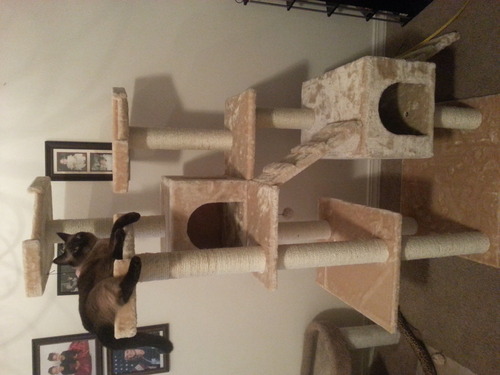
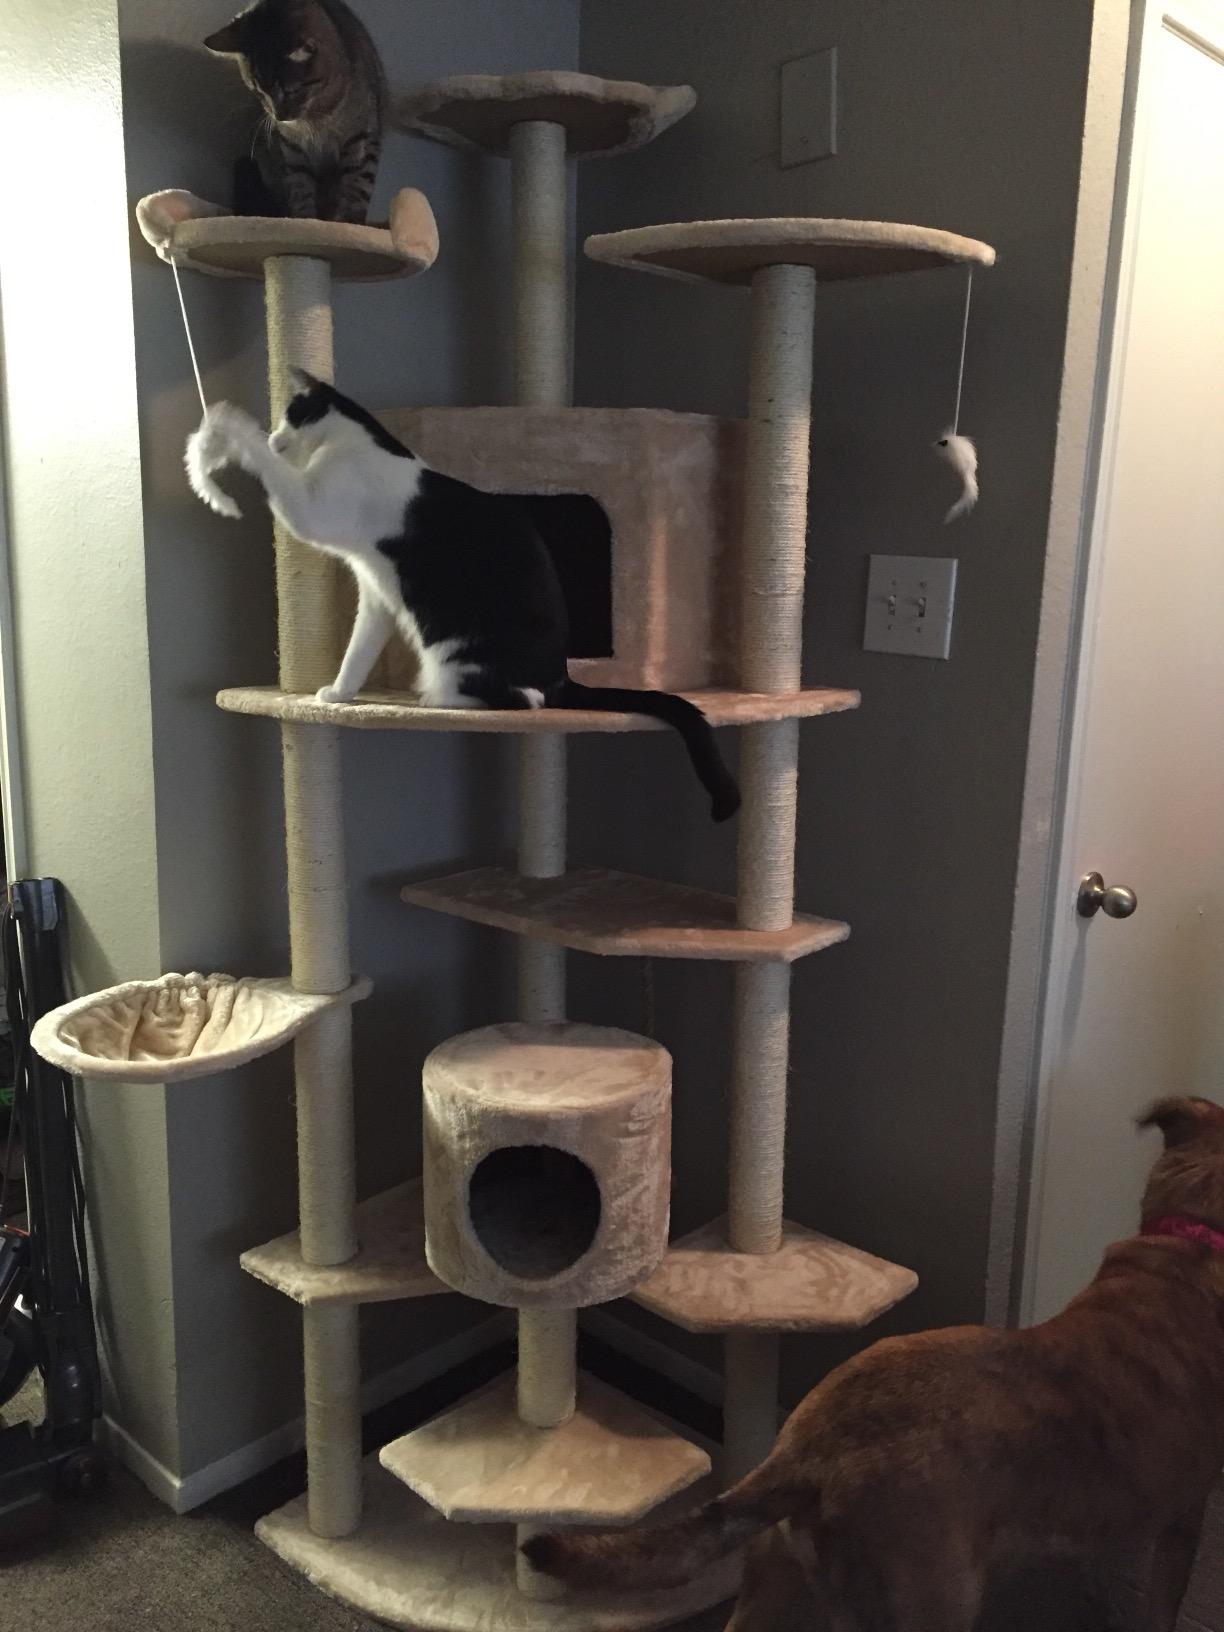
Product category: items_cat tree
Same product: no